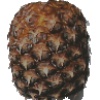
Label: pineapple